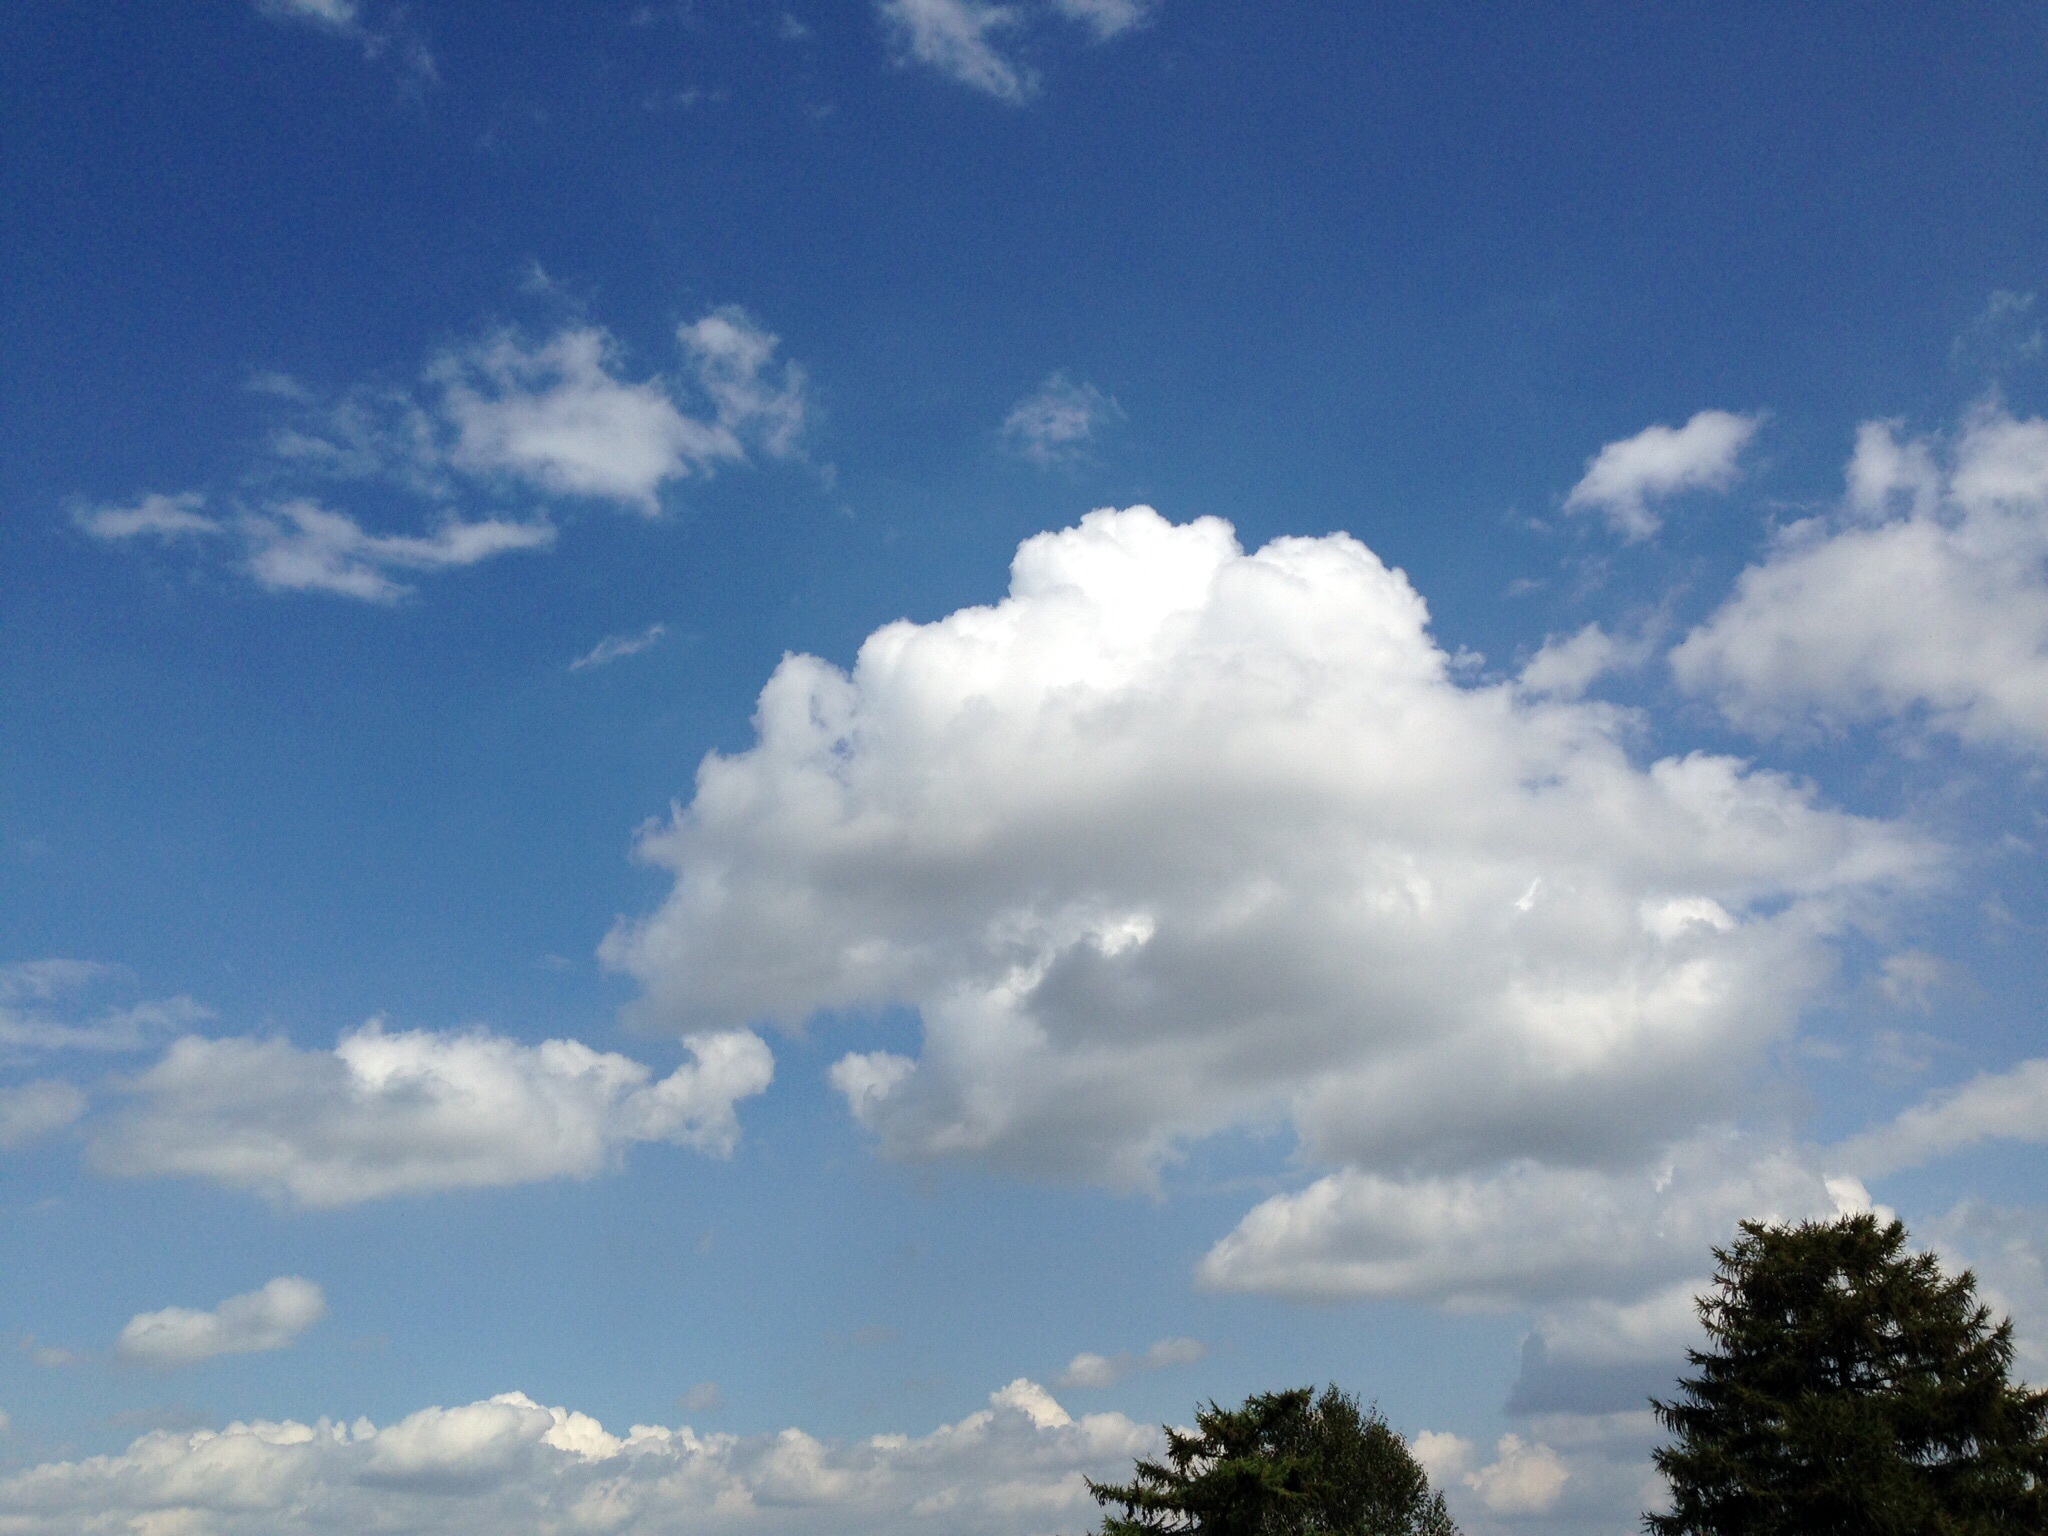
horizon, cloud, sky, sunlight, atmosphere, daytime, cumulus, blue sky, clouded sky, cumulus clouds, meteorological phenomenon